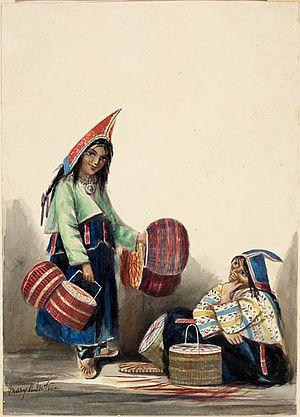
Femmes mi'kmaques vendant des paniers, Halifax, Nouvelle-Écosse, par Mary R. McKie c. 1845